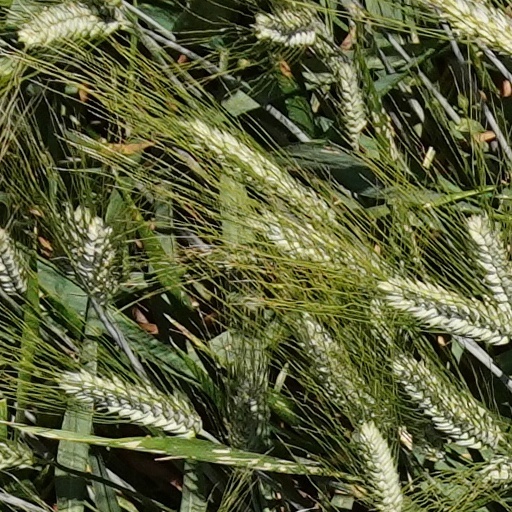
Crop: wheat